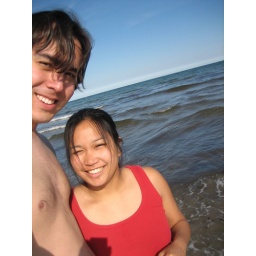
This is on the beach behind A's cousin's house in Denmark.